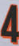
Number: 4